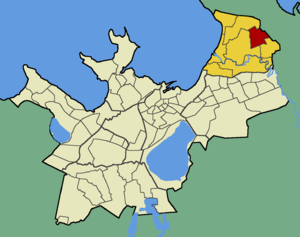
Lepiku est un quartier du district de Pirita à Tallinn en Estonie.